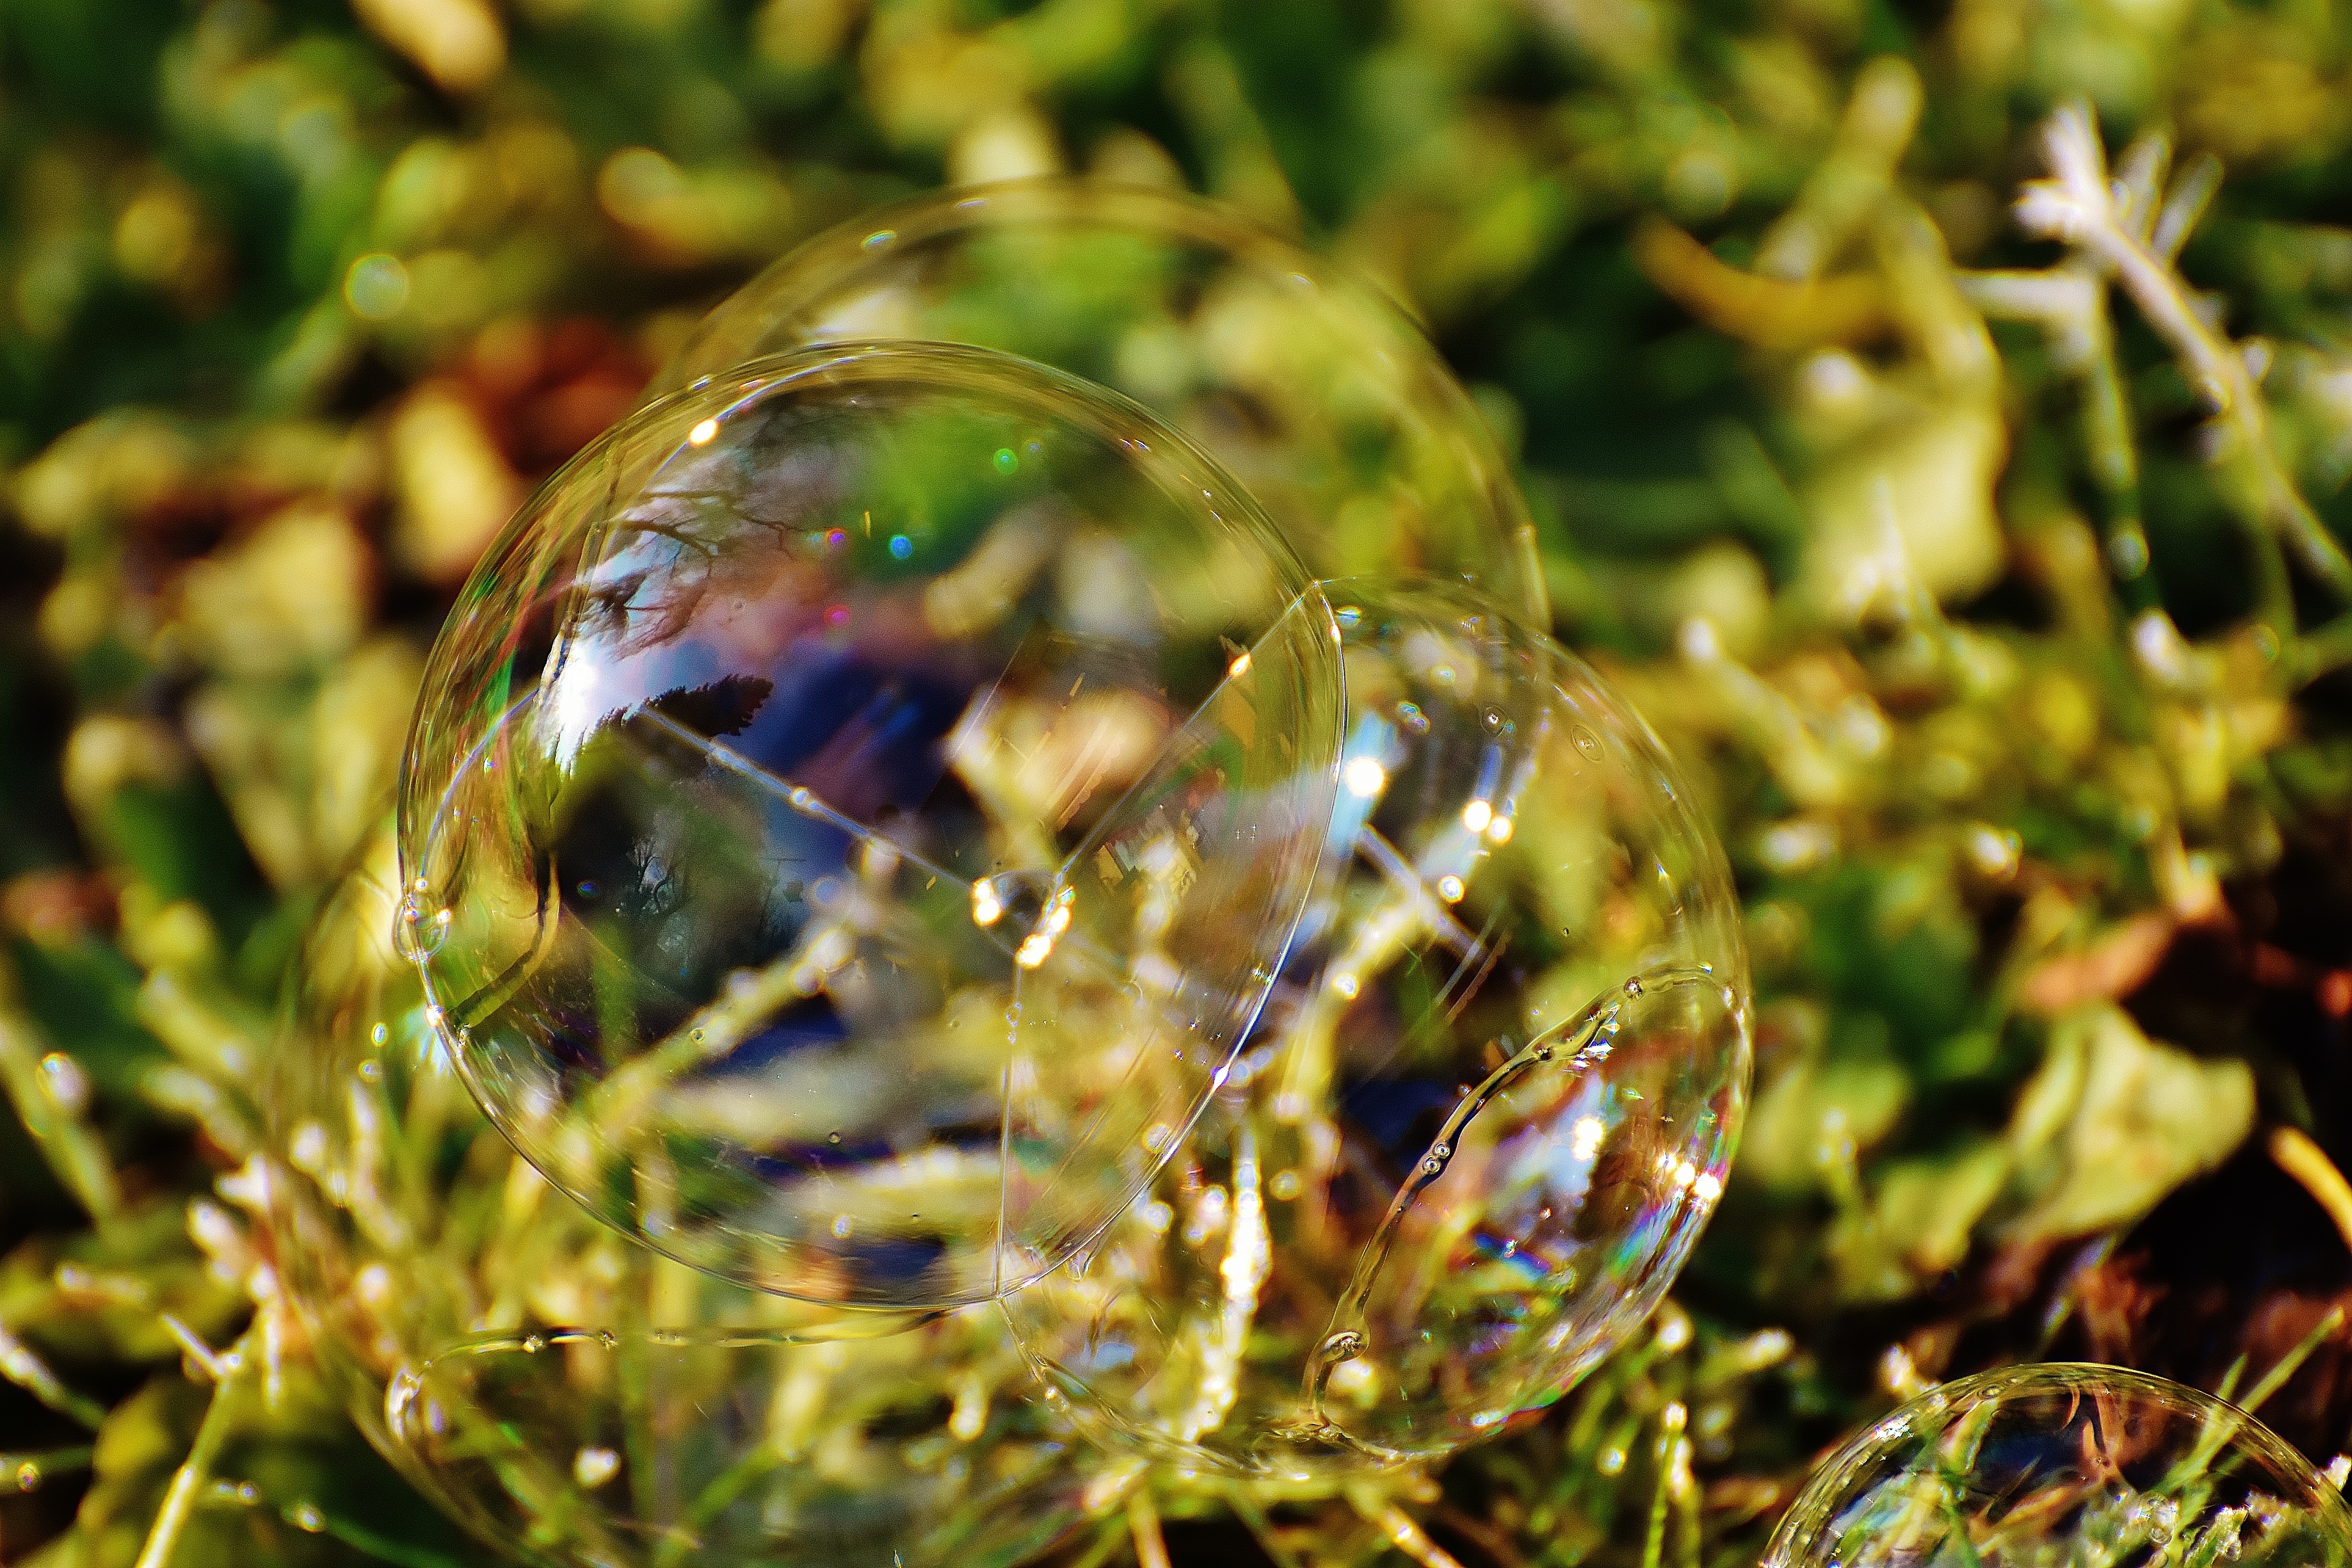
tree, water, nature, grass, branch, dew, plant, lawn, photography, meadow, leaf, flower, moss, green, reflection, autumn, float, colorful, flora, fauna, close up, balls, soap bubble, mirroring, macro photography, make soap bubbles, soapy water